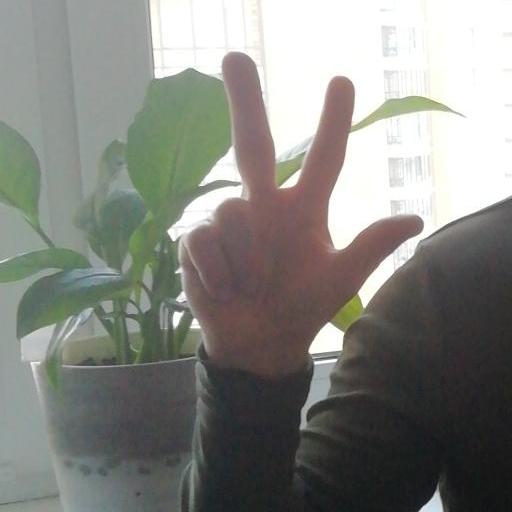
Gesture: three2